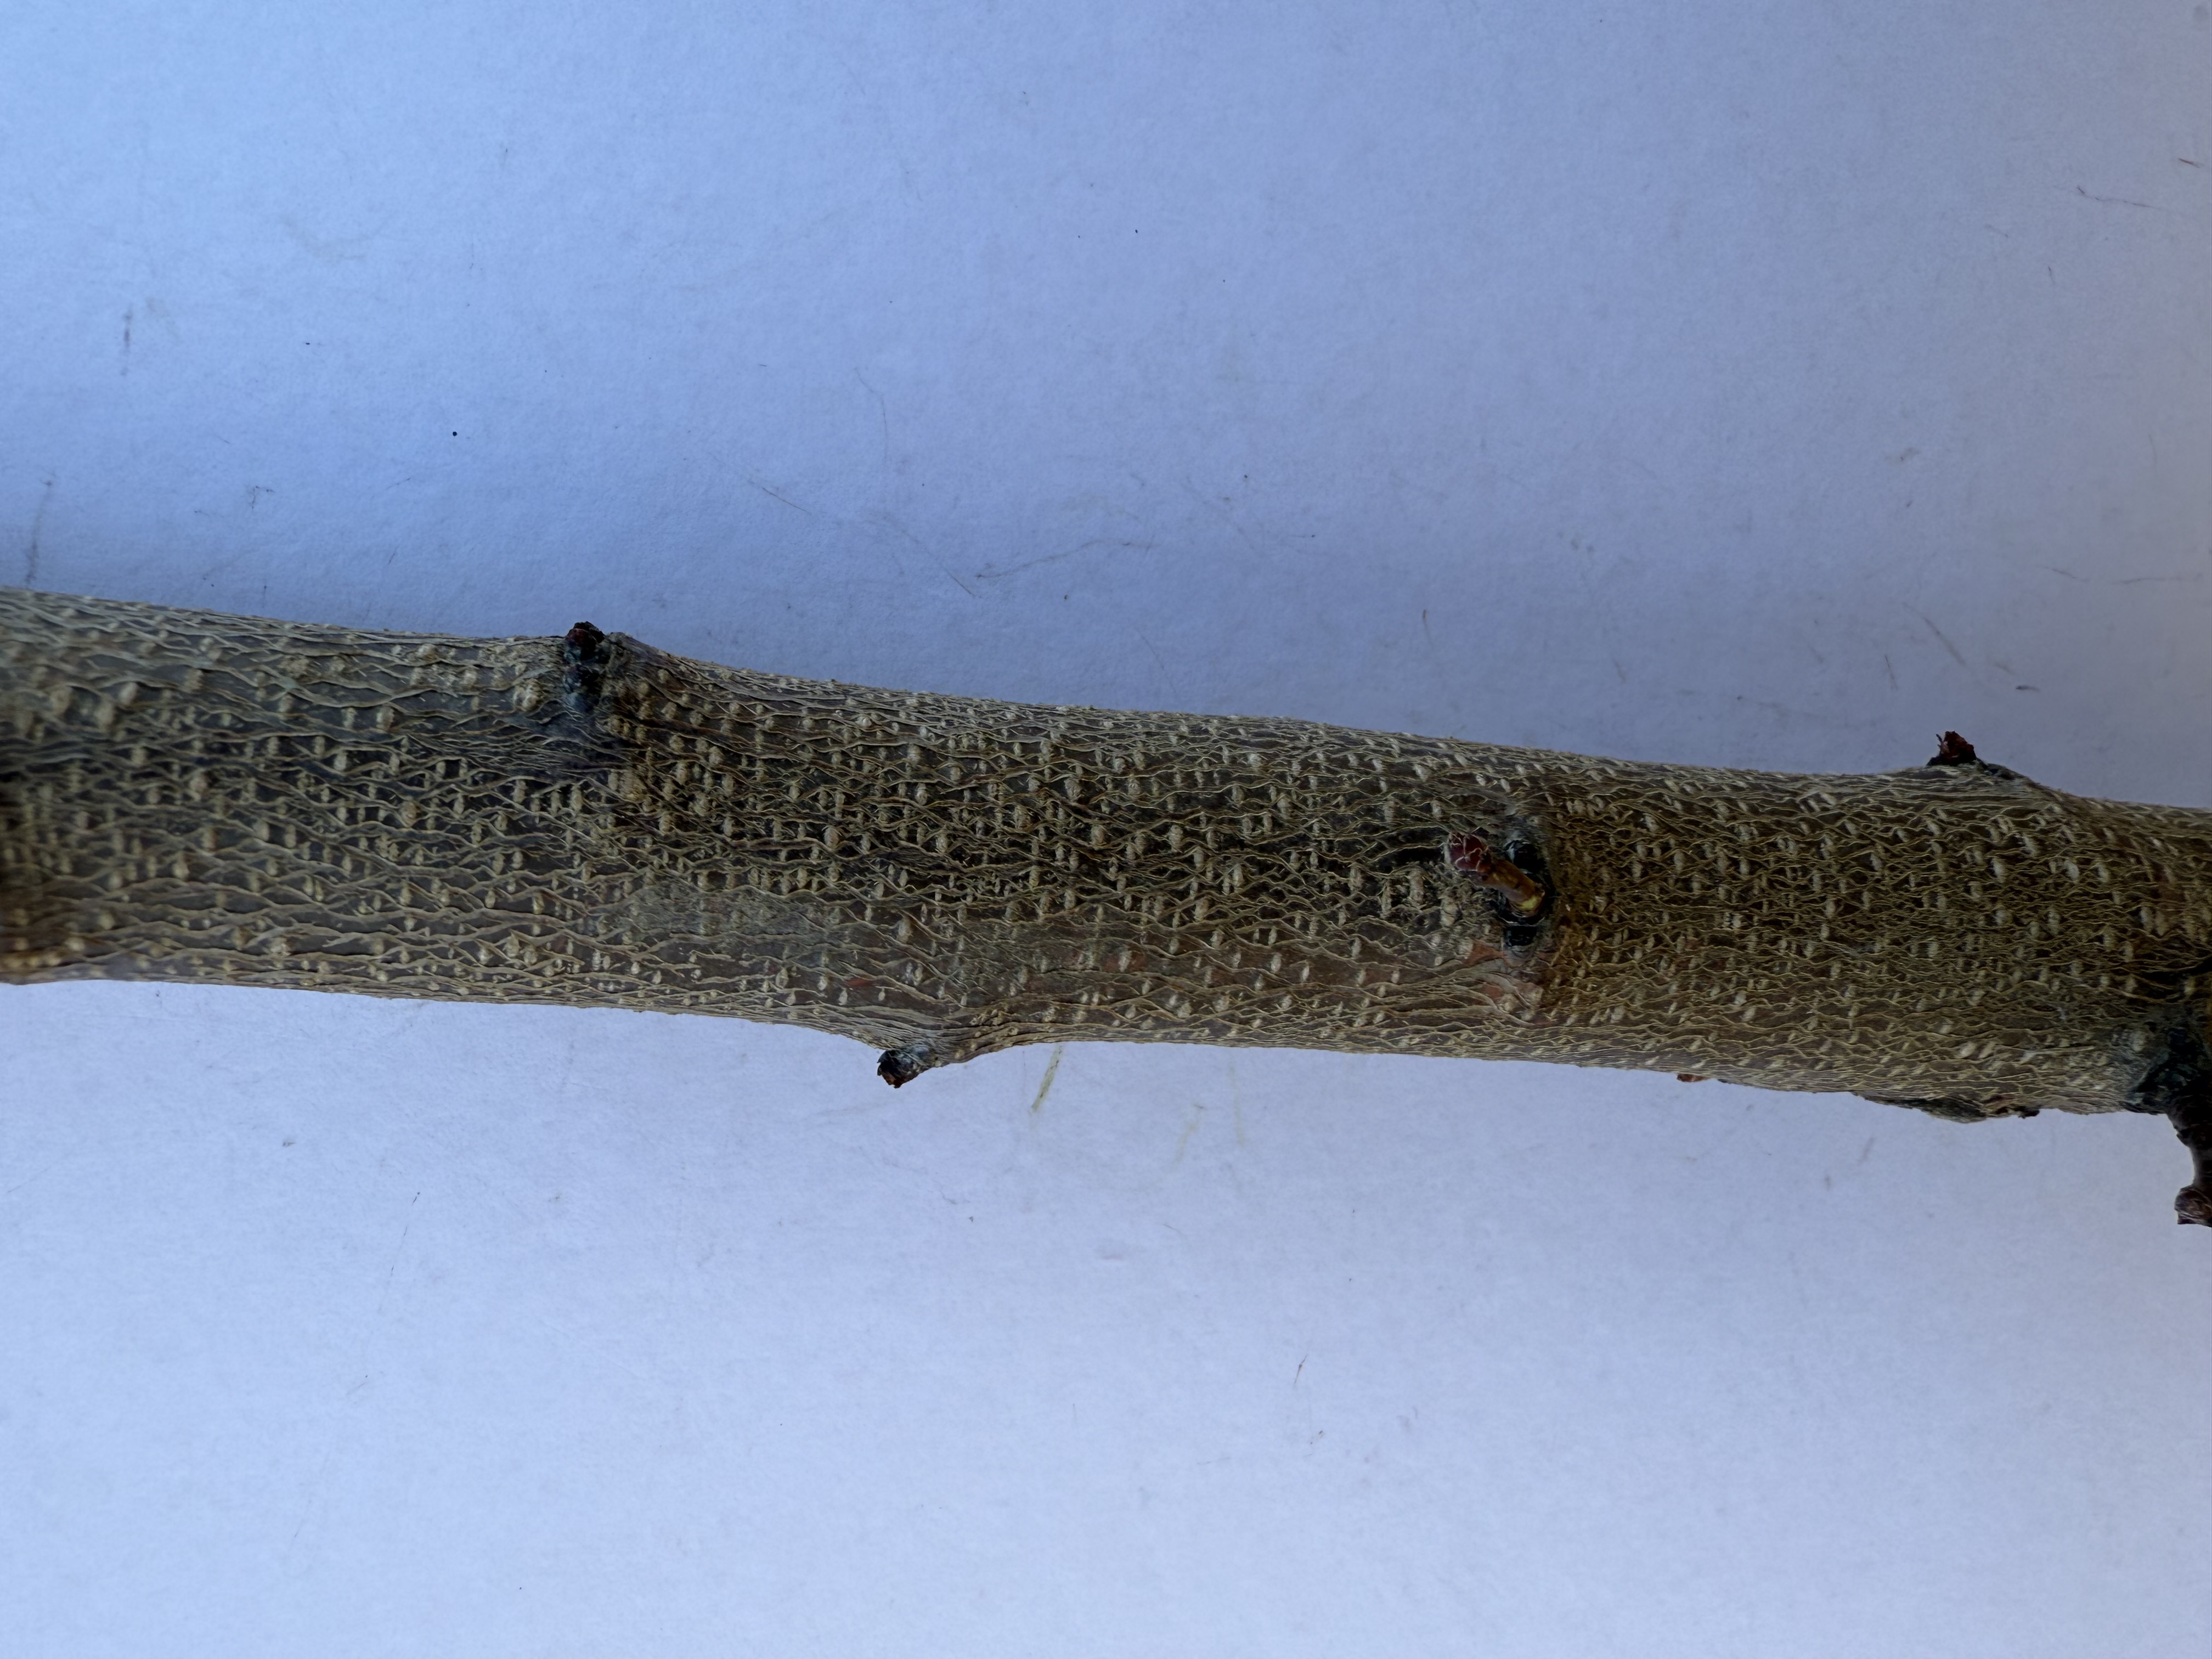
Variety: Igdir Apricot